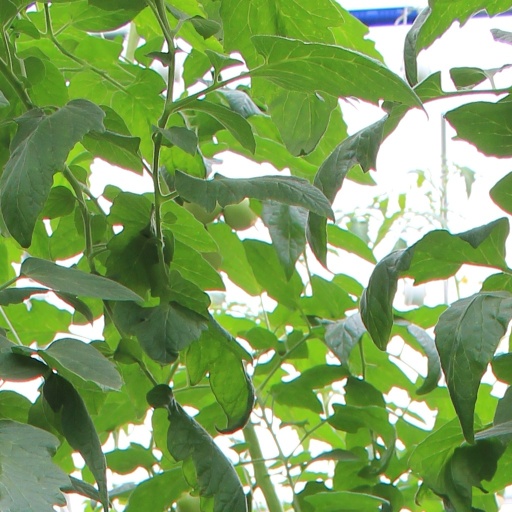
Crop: tomato